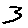
Label: 3